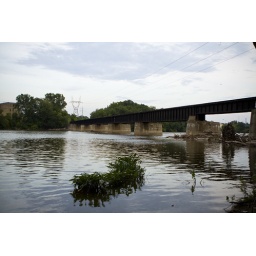
the bridge is still in use, Baker Furniture is not making furniture, the modern part of the building is hidden by the trees